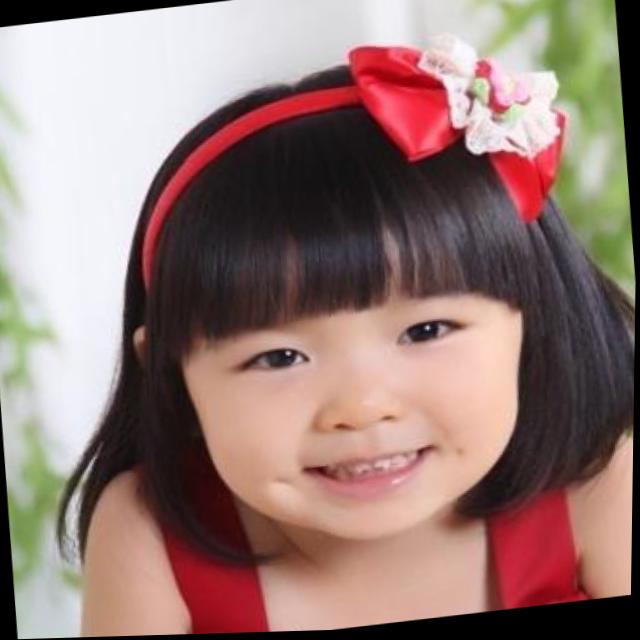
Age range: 0-12